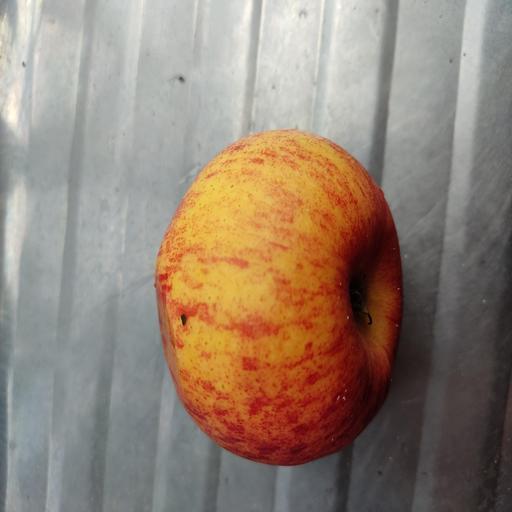
Crop type: Apple_Gala